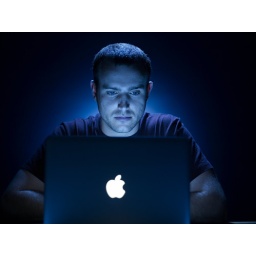
grid on bground - grid on boom overhead/gelled - gelled sb on keyboard -white board in front of laptop